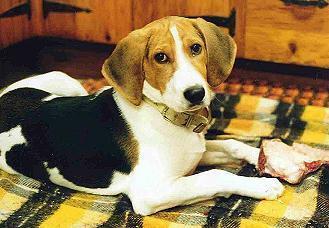
Walker_hound